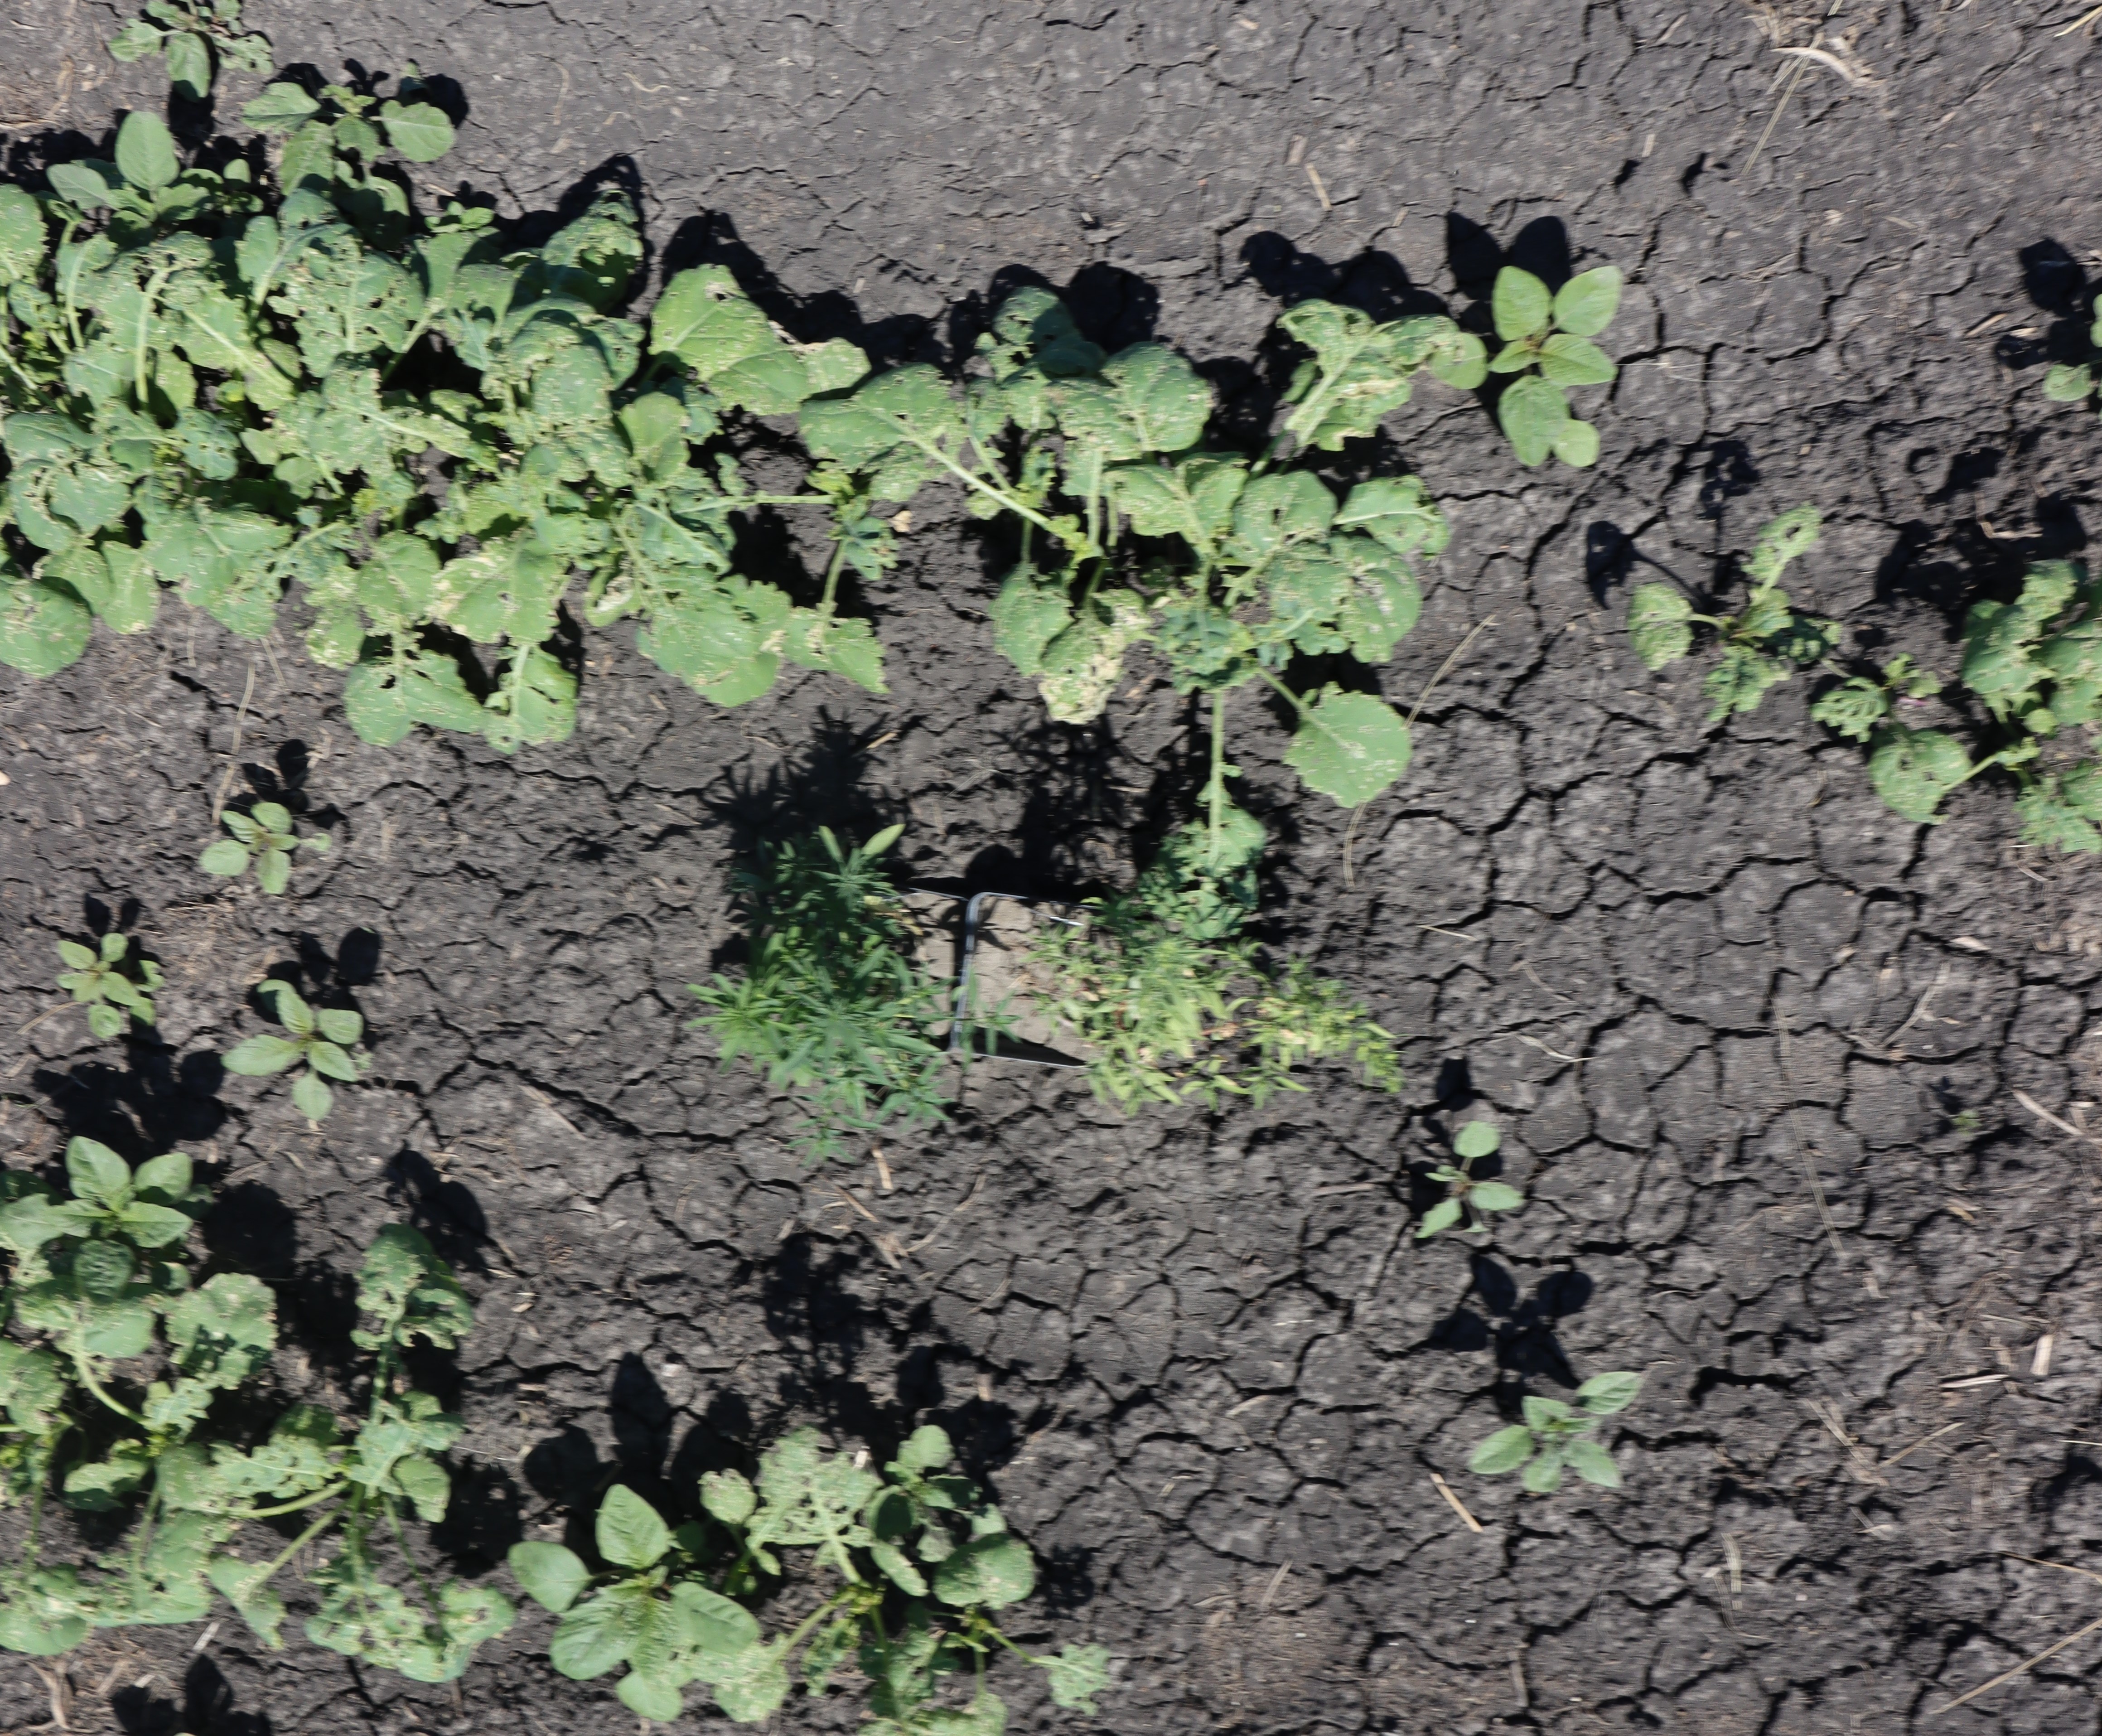
Crop: Canola
Objects: Kochia, Kochia, Canola, Canola, Canola, Canola, Canola, Canola, Canola, Canola, Canola, Canola, Canola